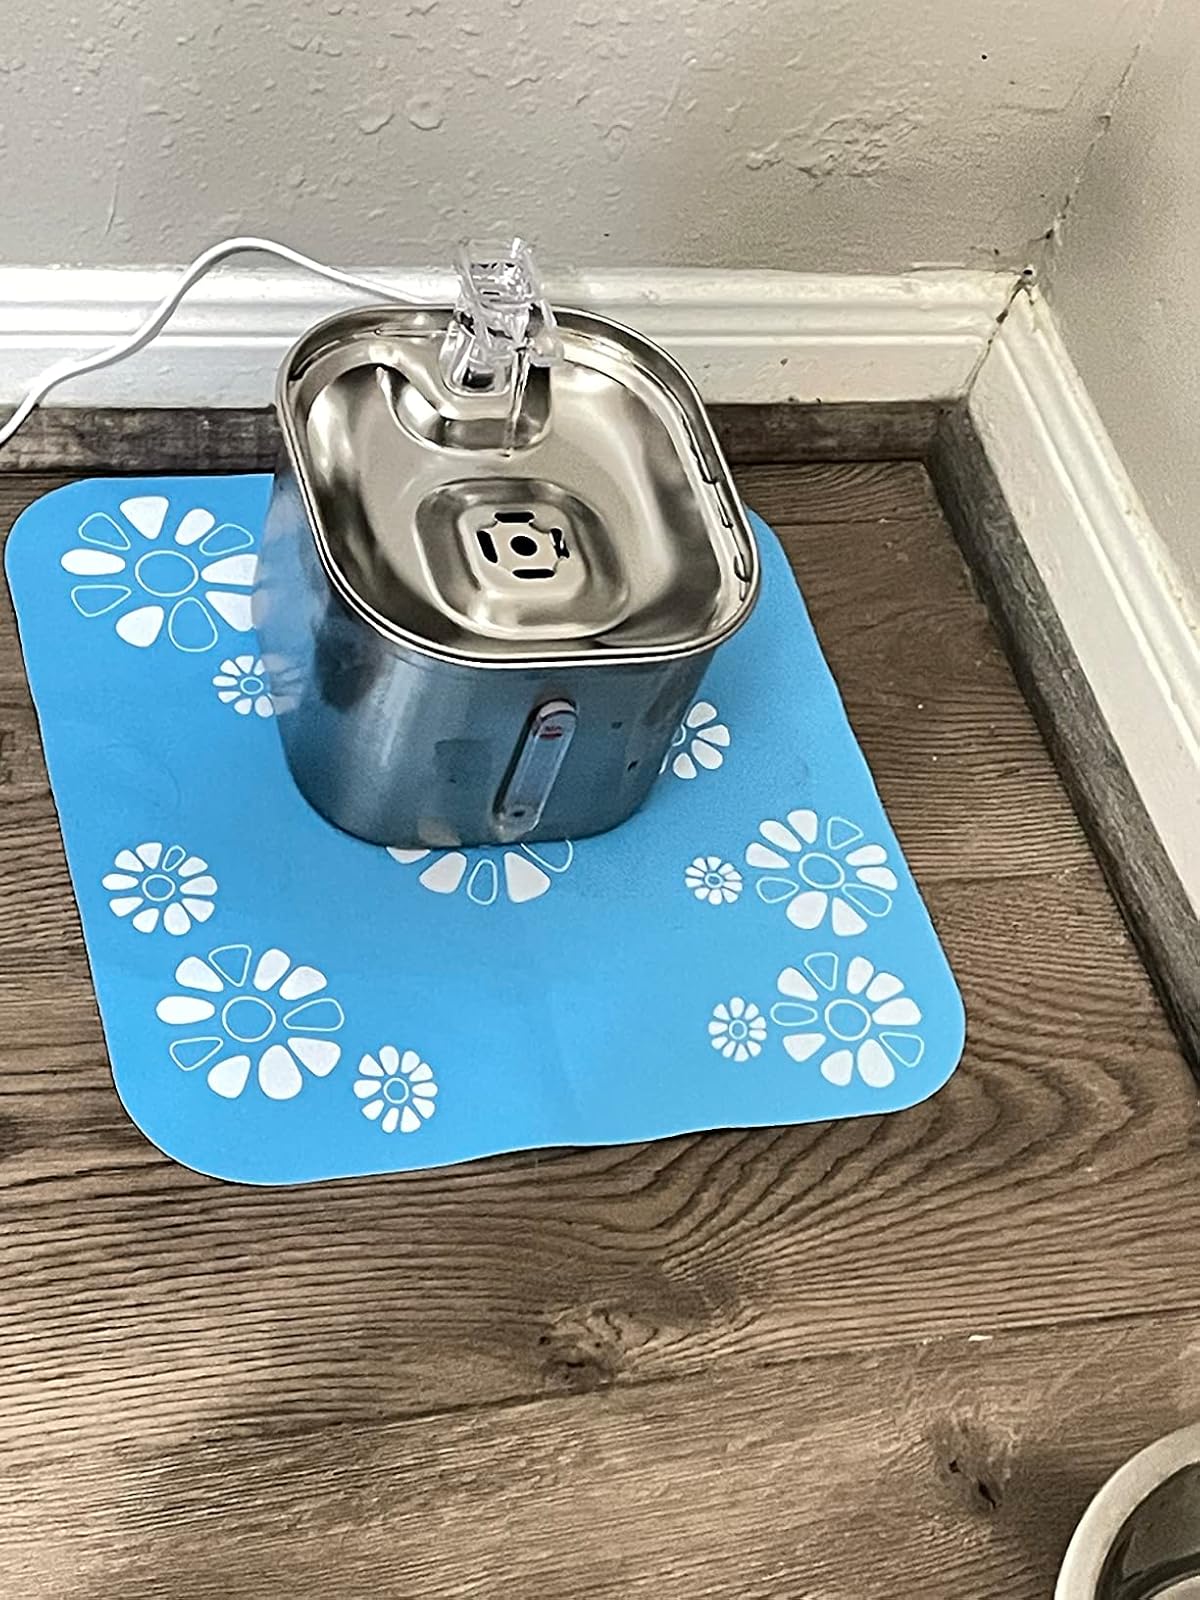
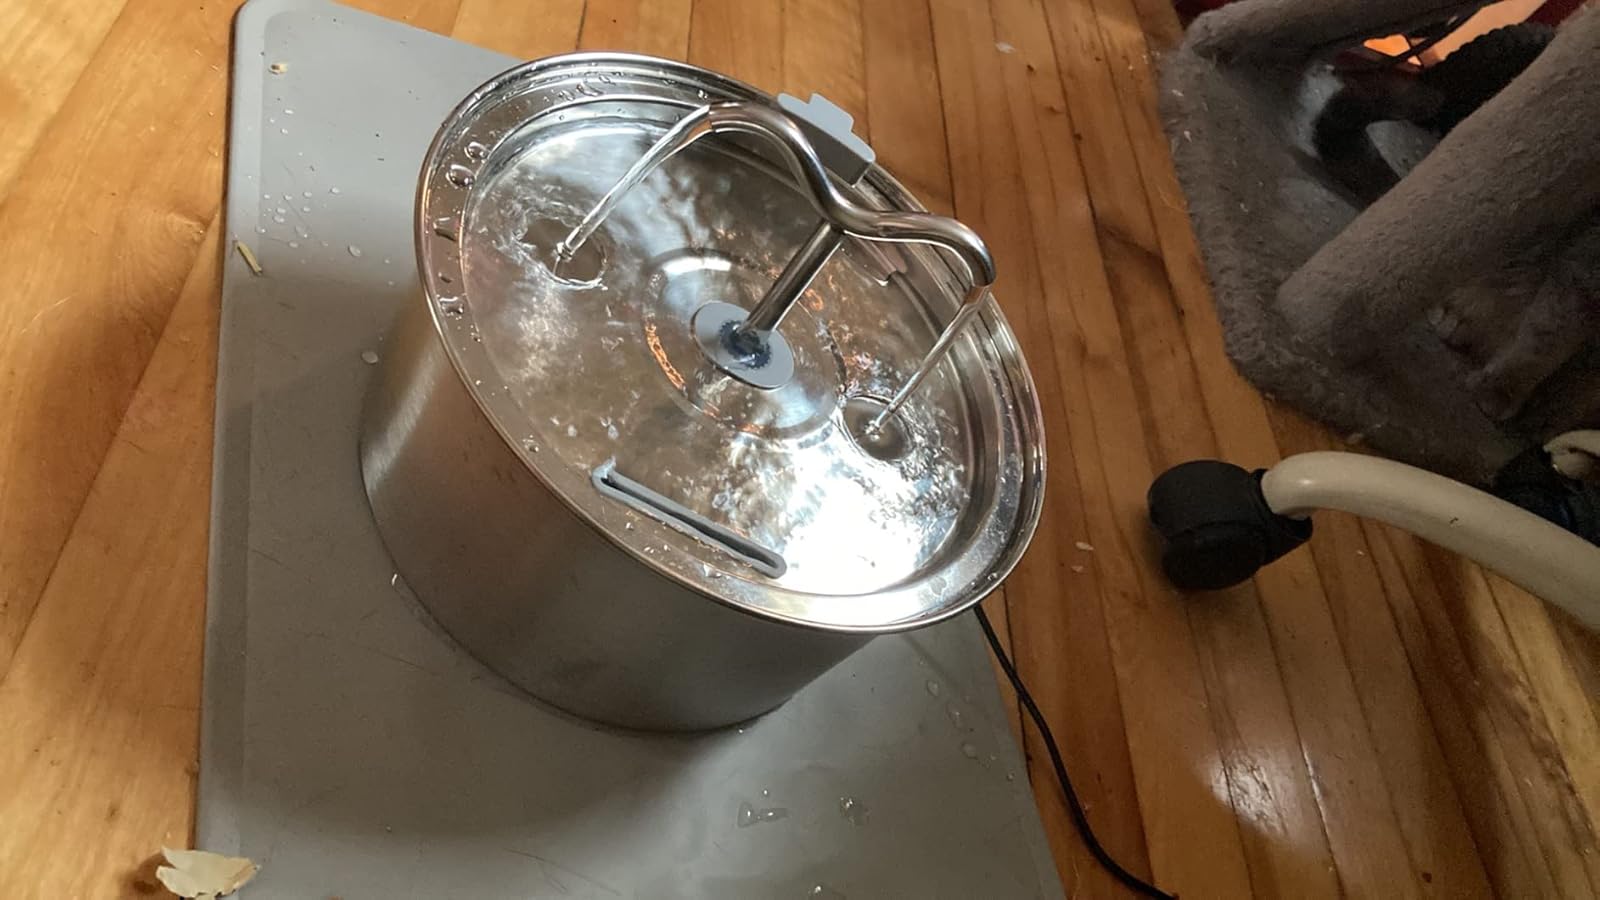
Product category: items_bowl
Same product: no